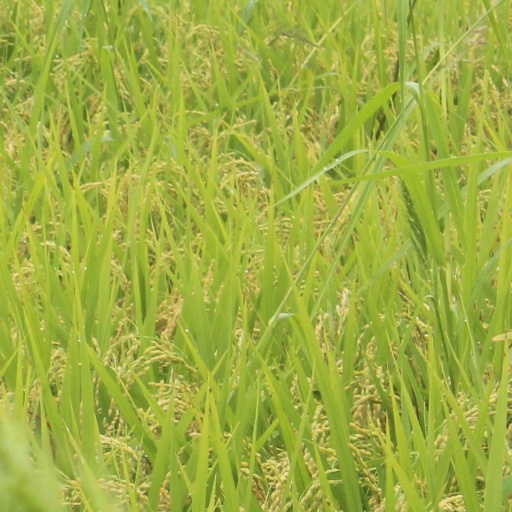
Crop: rice